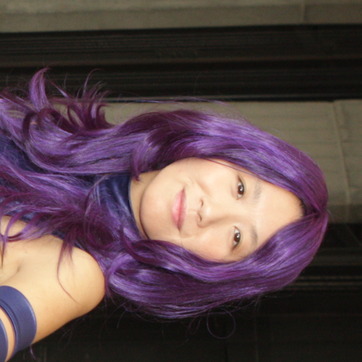
Material: skin